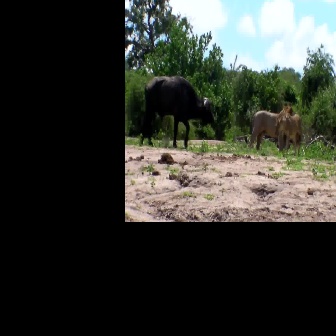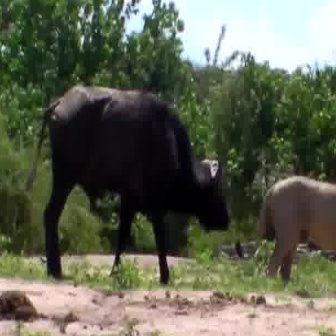
  Please identify the target specified by the bounding box [139,74,214,149] in the first image and locate it in the second image. Return the coordinates in [x_min,y_min,x_max,y_max] format.
Answer: [23,79,231,287]